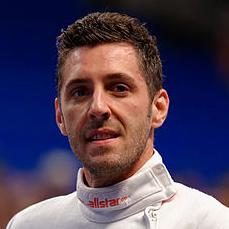
Age: 36